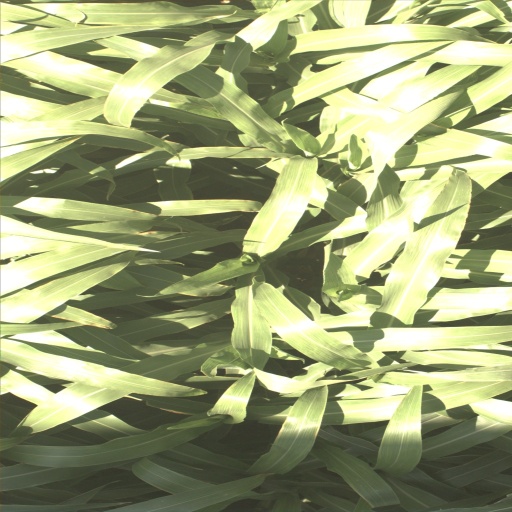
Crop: sorghum